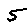
Label: 5